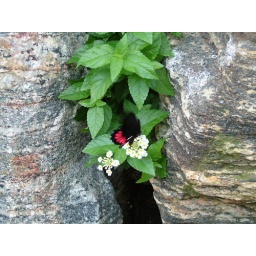
I took this picture at a butterfly house in Canada